Dunolly, Victoria

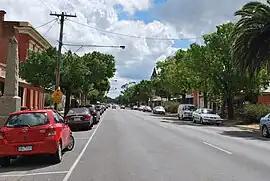
Broadway, the main street of Dunolly

Dunolly is a town in Victoria, Australia, located on the Dunolly - Maryborough Road, in the Shire of Central Goldfields. At the 2016 census, Dunolly had a population of 893, down from 969 in 2006.